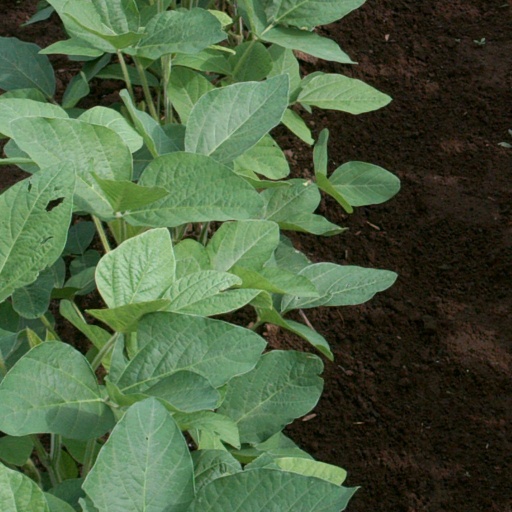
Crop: soybean